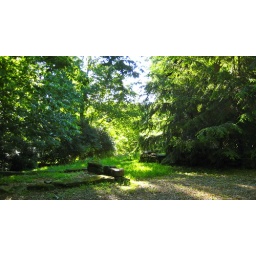
Nashville house on the mountain in the woods